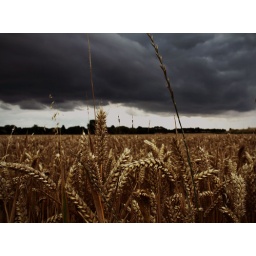
rushing back from walking the dog, came across this field surrounded by the dark sky, really liked the contrast of the two!